Armour Square Park

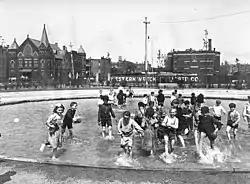

Armour Square Park, also known as Armour Square or Park No. 3, is a park in Chicago, Illinois featuring Beaux Arts architecture, designed by D.H. Burnham and the Olmsted Brothers. The park was opened in March 1905, at a cost of $220,000. It was named after Philip Danforth Armour, philanthropist and captain of industry.